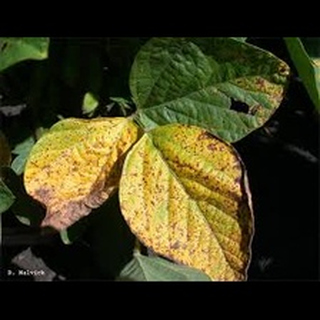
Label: wheat_tan_spot